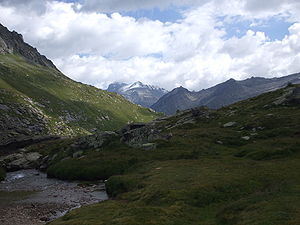
Nationalpark Gran Paradiso / Geografi
Plateau de Nivolet.
Nationalpark Gran Paradiso, er en Italiensk nationalpark i De grajiske Alper, mellem regionerne Valle d'Aosta og Piemonte. Nationalparken har navn efter bjerget Gran Paradiso, som ligger i parken, og hænger sammen med den franske Parc national de la Vanoise. Området blev oprindeligt beskyttet for at beskytte Alpestenbukken mod krybskytter, da det var et privat jagtområde for kong Victor Emmanuel 2., men nu beskyttes også andre arter.